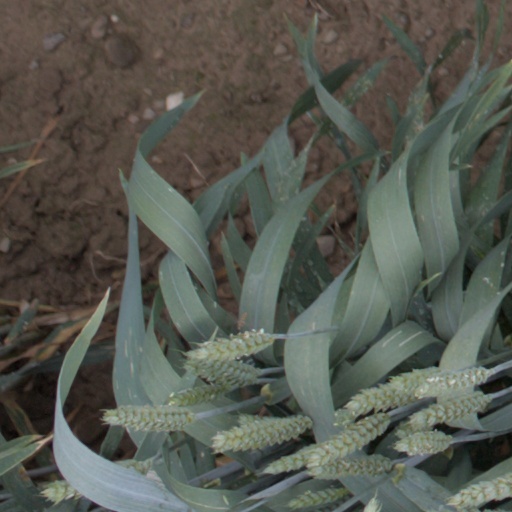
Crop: wheat